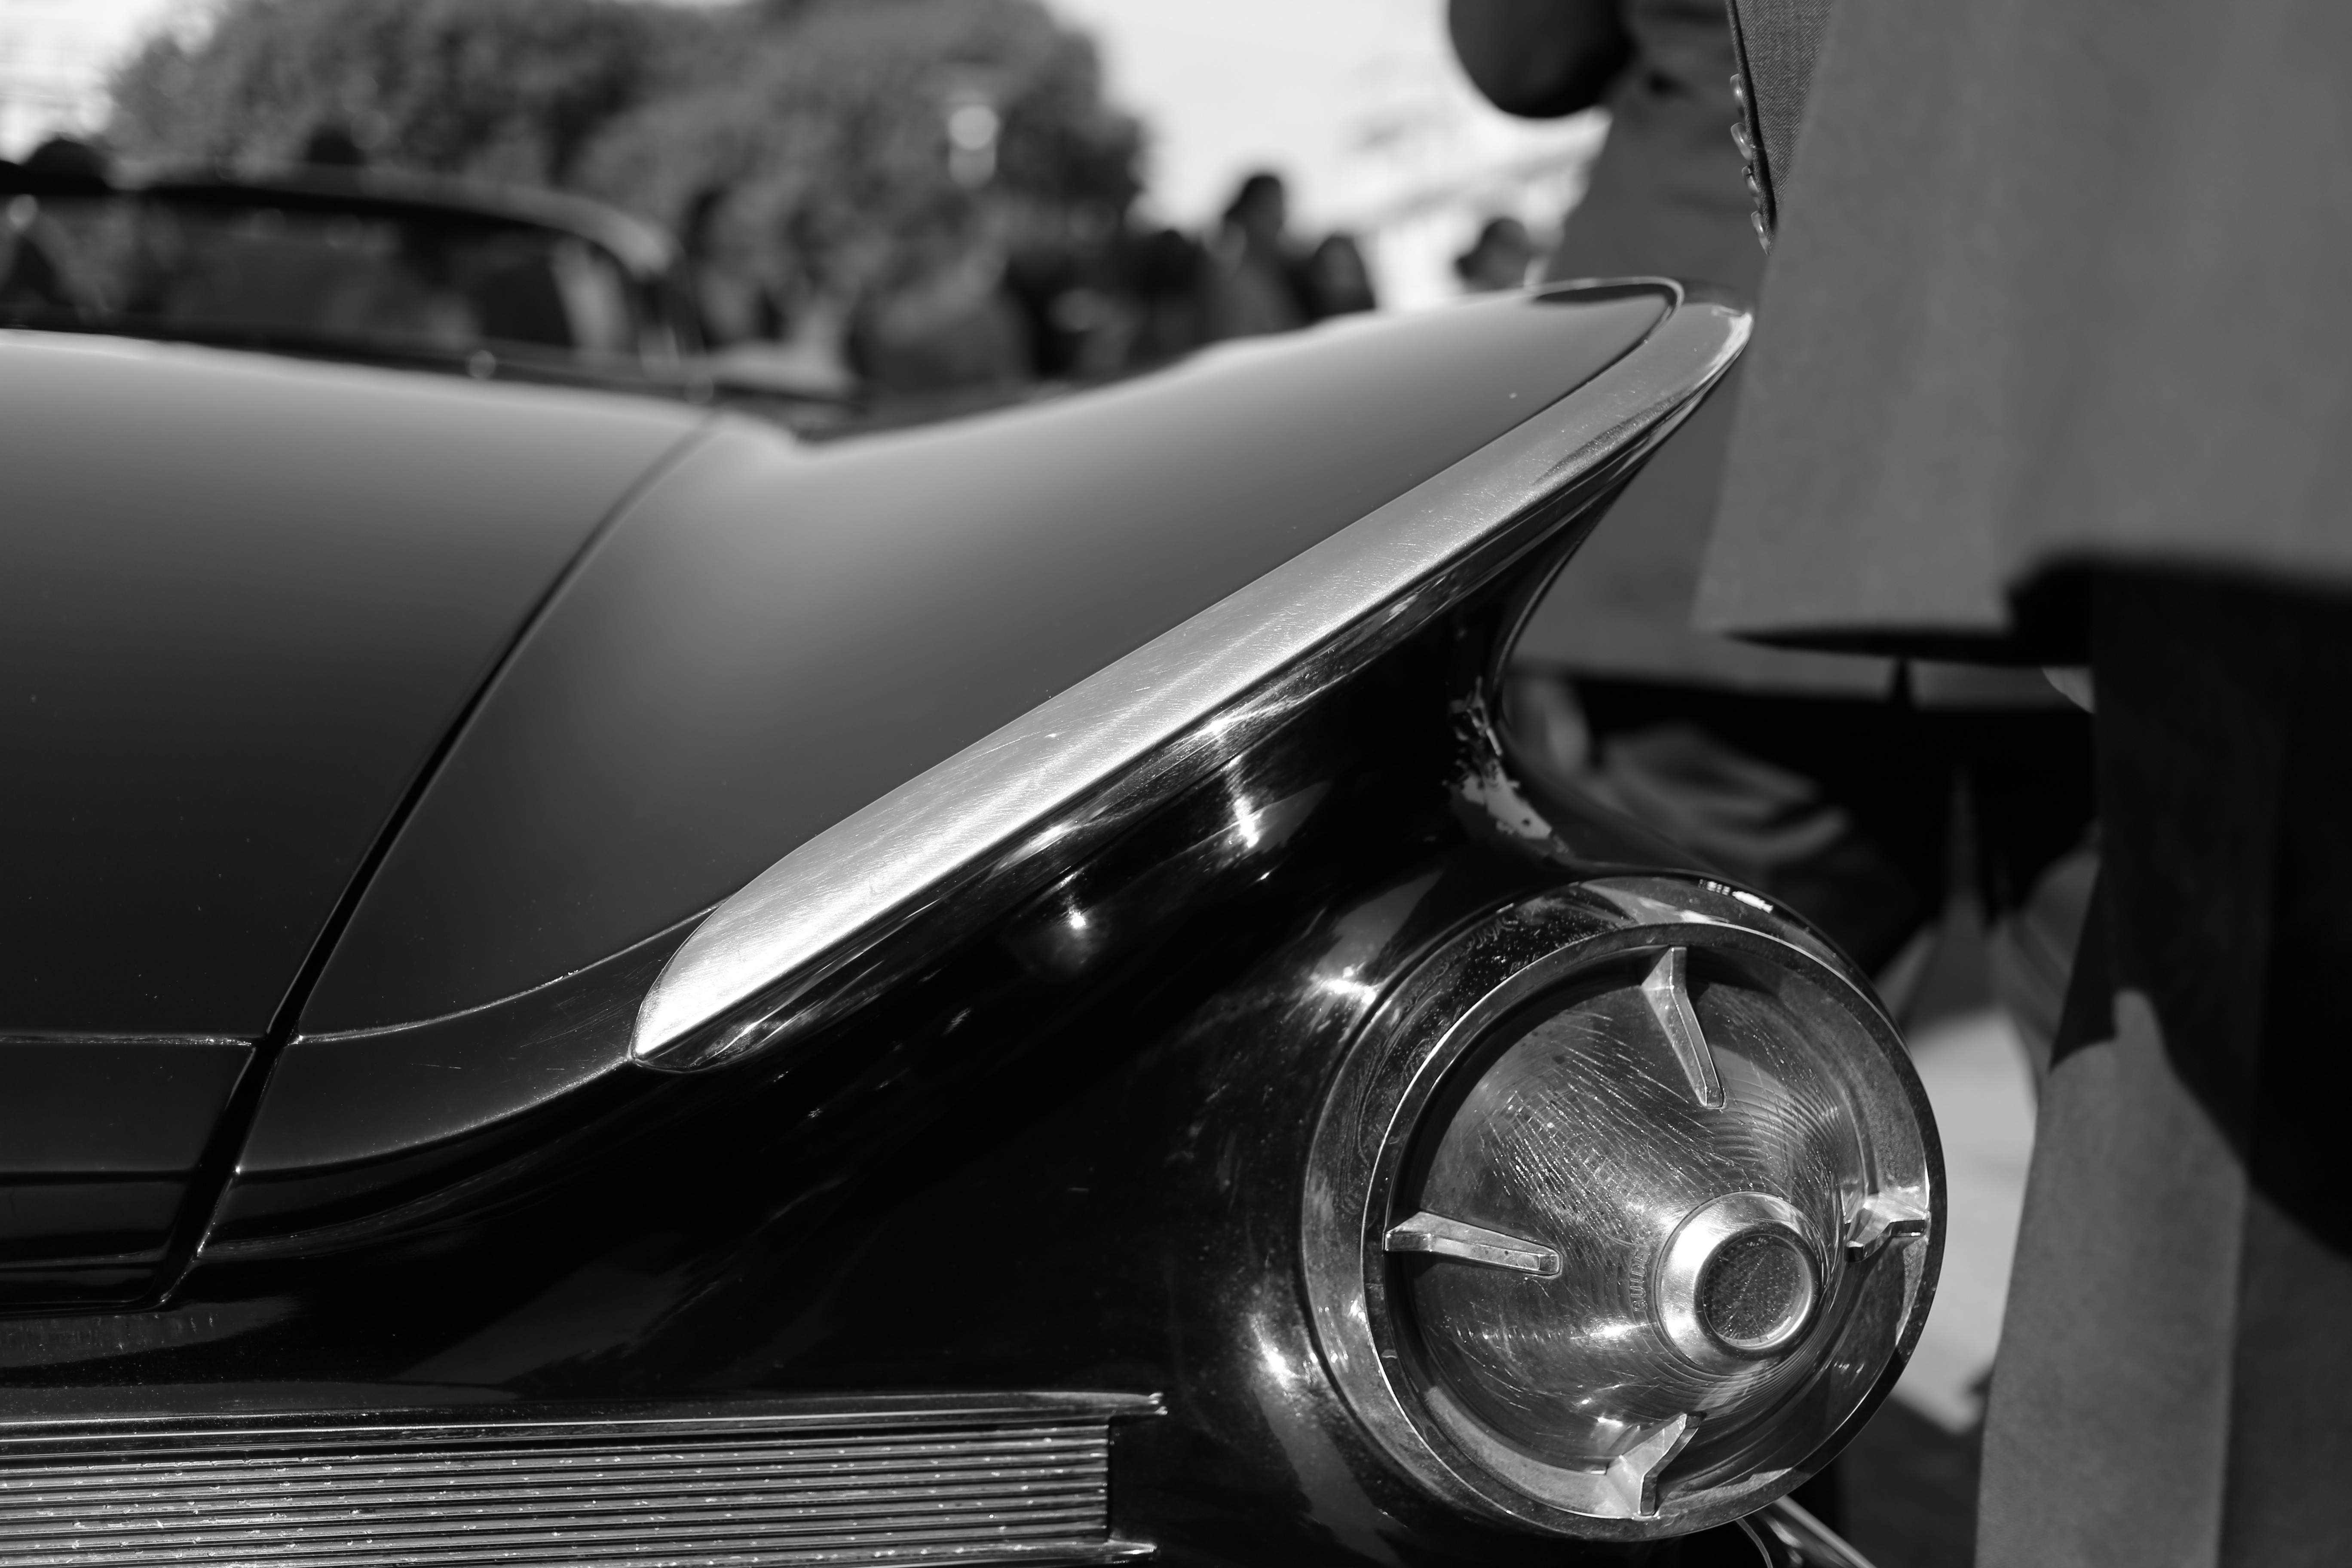
light, black and white, car, vintage, wheel, retro, vehicle, black, monochrome, sports car, reflex camera, supercar, buick, automatic, land vehicle, monochrome photography, automobile make, single lens reflex camera, automotive design